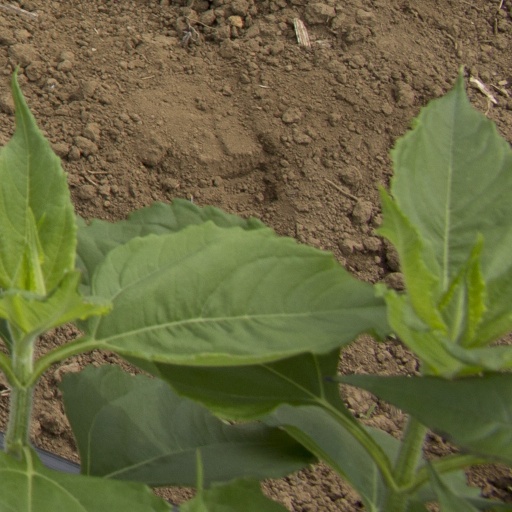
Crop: Jerusalem artichoke